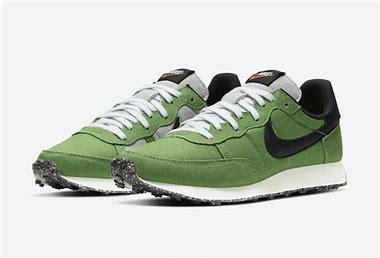
Brand: Nike
Model: Challenger OG